Red-naped ibis

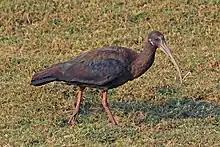
A juvenile

Early observers and investigations of stomach contents showed their diet to include crustaceans (prawns, crabs), insects (beetles, grasshoppers, crickets), scorpions, carrion and frogs. Subsequent additional observations have shown the red-naped ibis to be more omnivorous, feeding on carrion, insects, frogs, other small vertebrates, and grain. They forage mainly in dry open land and stubbly fields, sometimes joining egrets and other birds on land being tilled to feed on exposed earthworms, disturbed insects and dig for beetle grubs. They walk and like other tactile-feeding ibises, probe in the soft ground. The rarely wade in water but have been observed seeking out frogs hiding in crab holes. They feed commonly at garbage dumps eating mammal and bird carcasses. In small towns, red-naped ibis hunt adult Rock Pigeons and predate their eggs from nests on buildings. Near towns, ibises ate road kills and pulled out marrow of bones of cattle dead from collisions with traffic. During droughts they were seen feeding on carrion and insect larvae that were feeding on meat. They also feed on groundnut and other crops. In British India, indigo planters considered them useful as they appeared to consume a large number of crickets in the fields earning them the moniker "planter's friend". Adult and juveniles birds in Delhi dig into flowers of "Bombax ceiba" seemingly drinking nectar. Fishing by red-naped ibis is rare and has been observed in reservoirs.